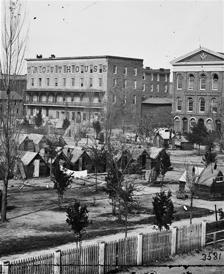
Building: Trout House
Country: United States of America
Year built: 1849
Hotel in antebellum Atlanta, Georgia Trout House visible at back of this photo of State Square during Civil War, when the square was the site of a "tent hospital" The Trout House was one of three hotels in antebellum Atlanta , Georgia , along with the Atlanta Hotel and Washington Hall . It was built in 1849 by Jeremiah F. Trout. It was a four-story brick building at the southwest corner of Decatur and Pryor Streets, facing the union depot and State Square . Confederate President Jefferson Davis spoke here during his visit to Atlanta of February 16, 1861, although he did not spend the night. The hotel was destroyed during General Sherman 's burning of Atlanta . See also Hotels in Atlanta References